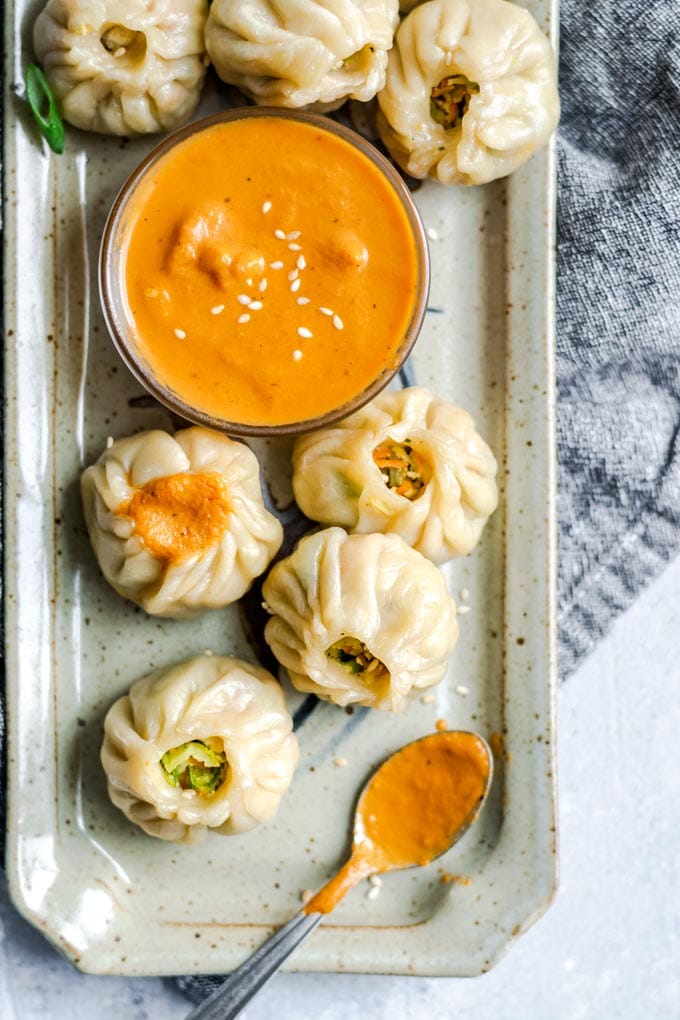
Dish: momos